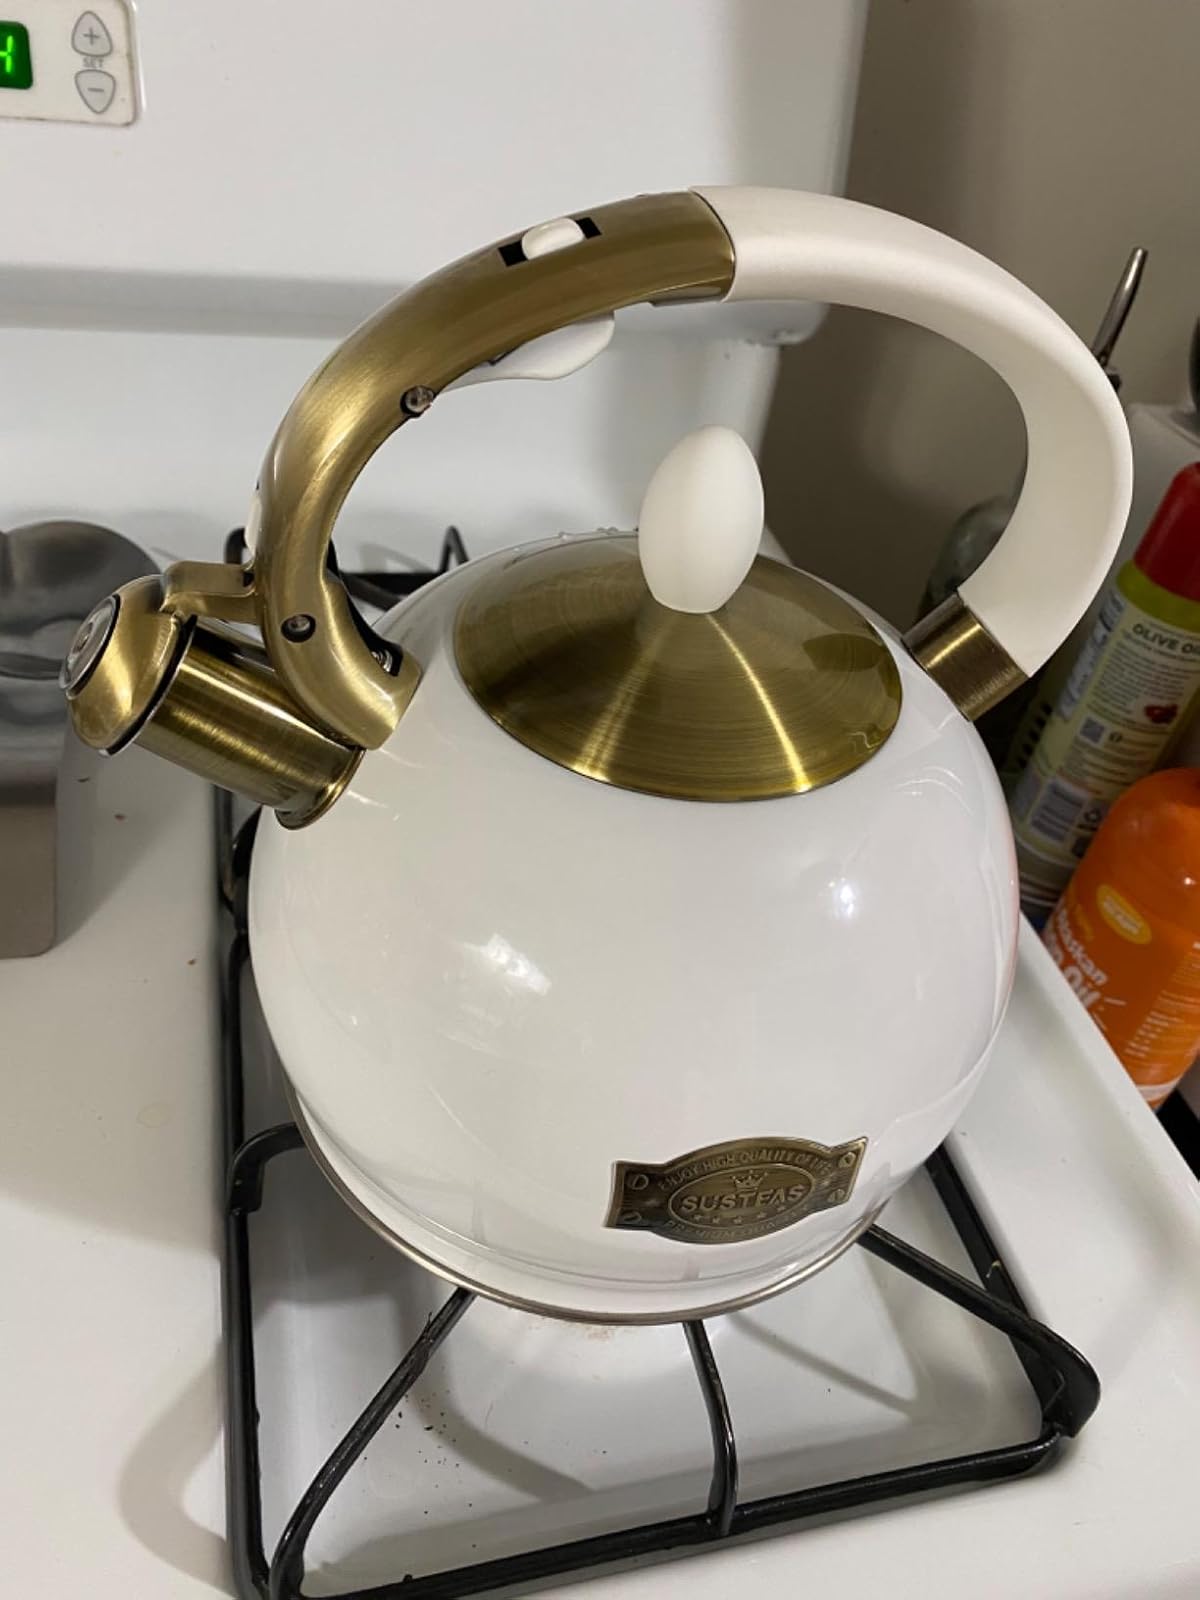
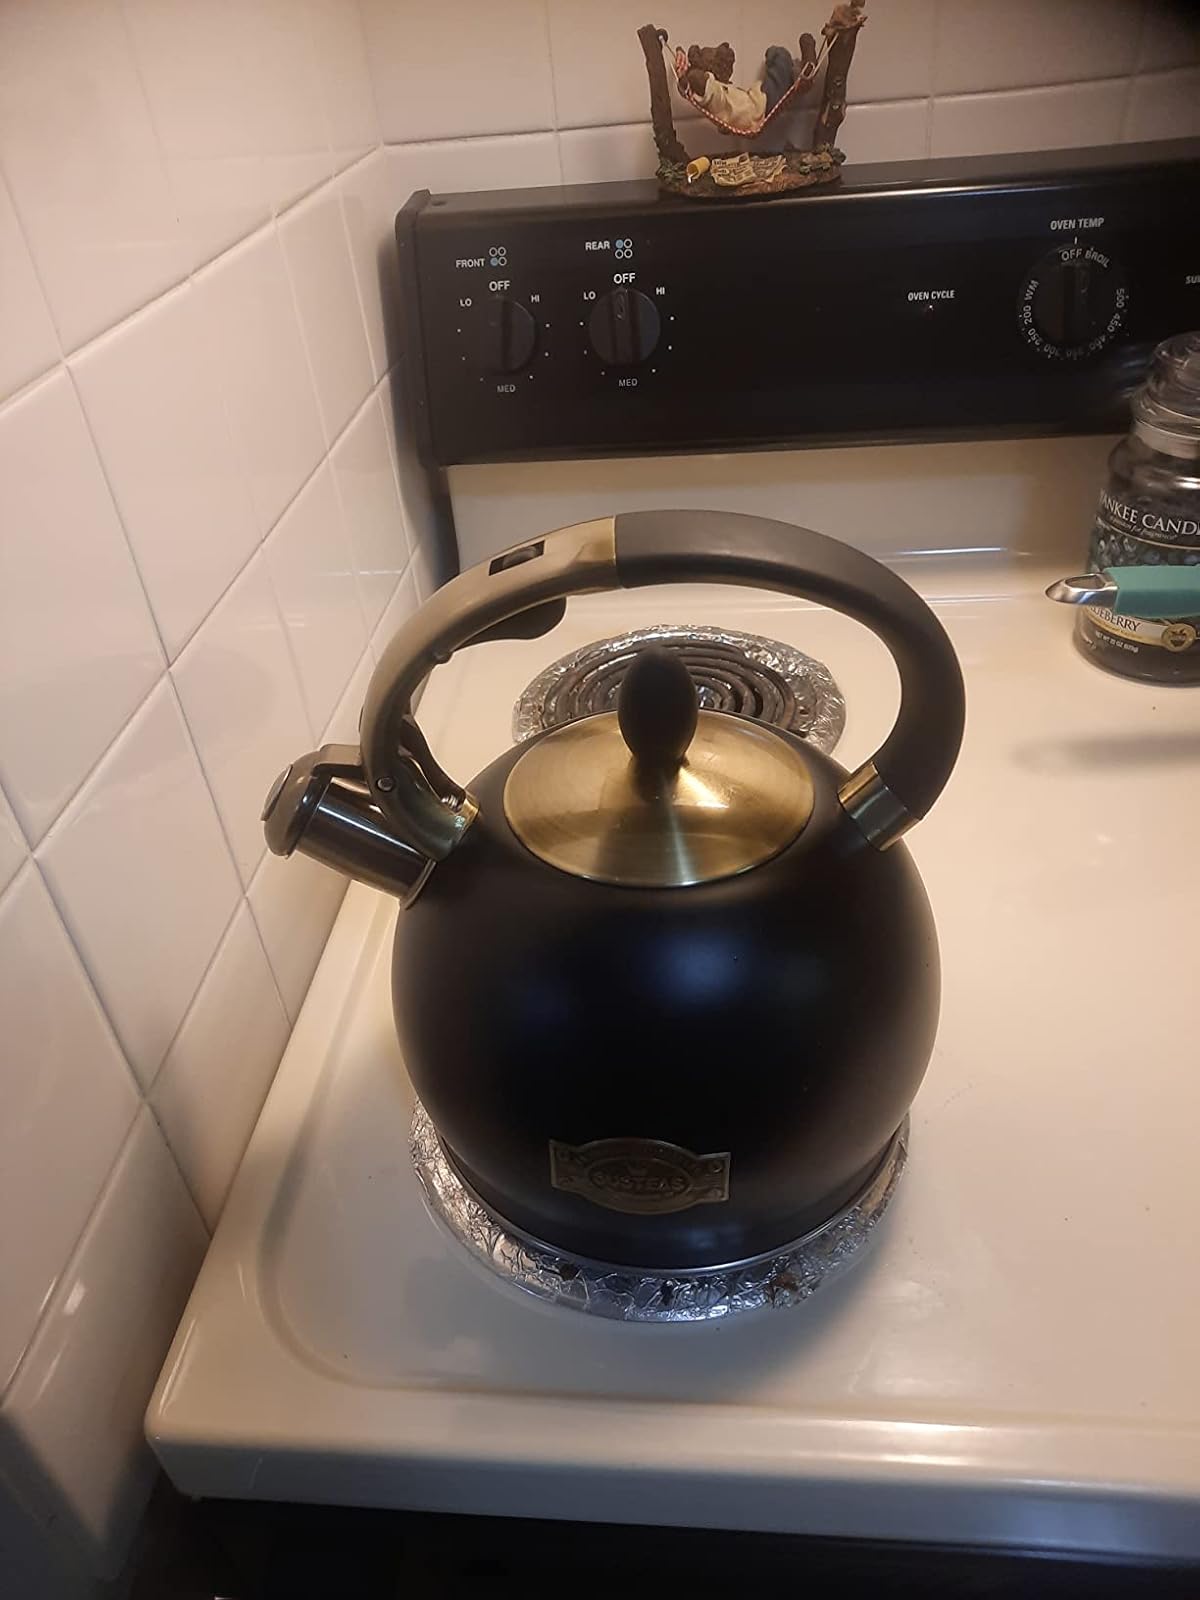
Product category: items_kettle
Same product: no